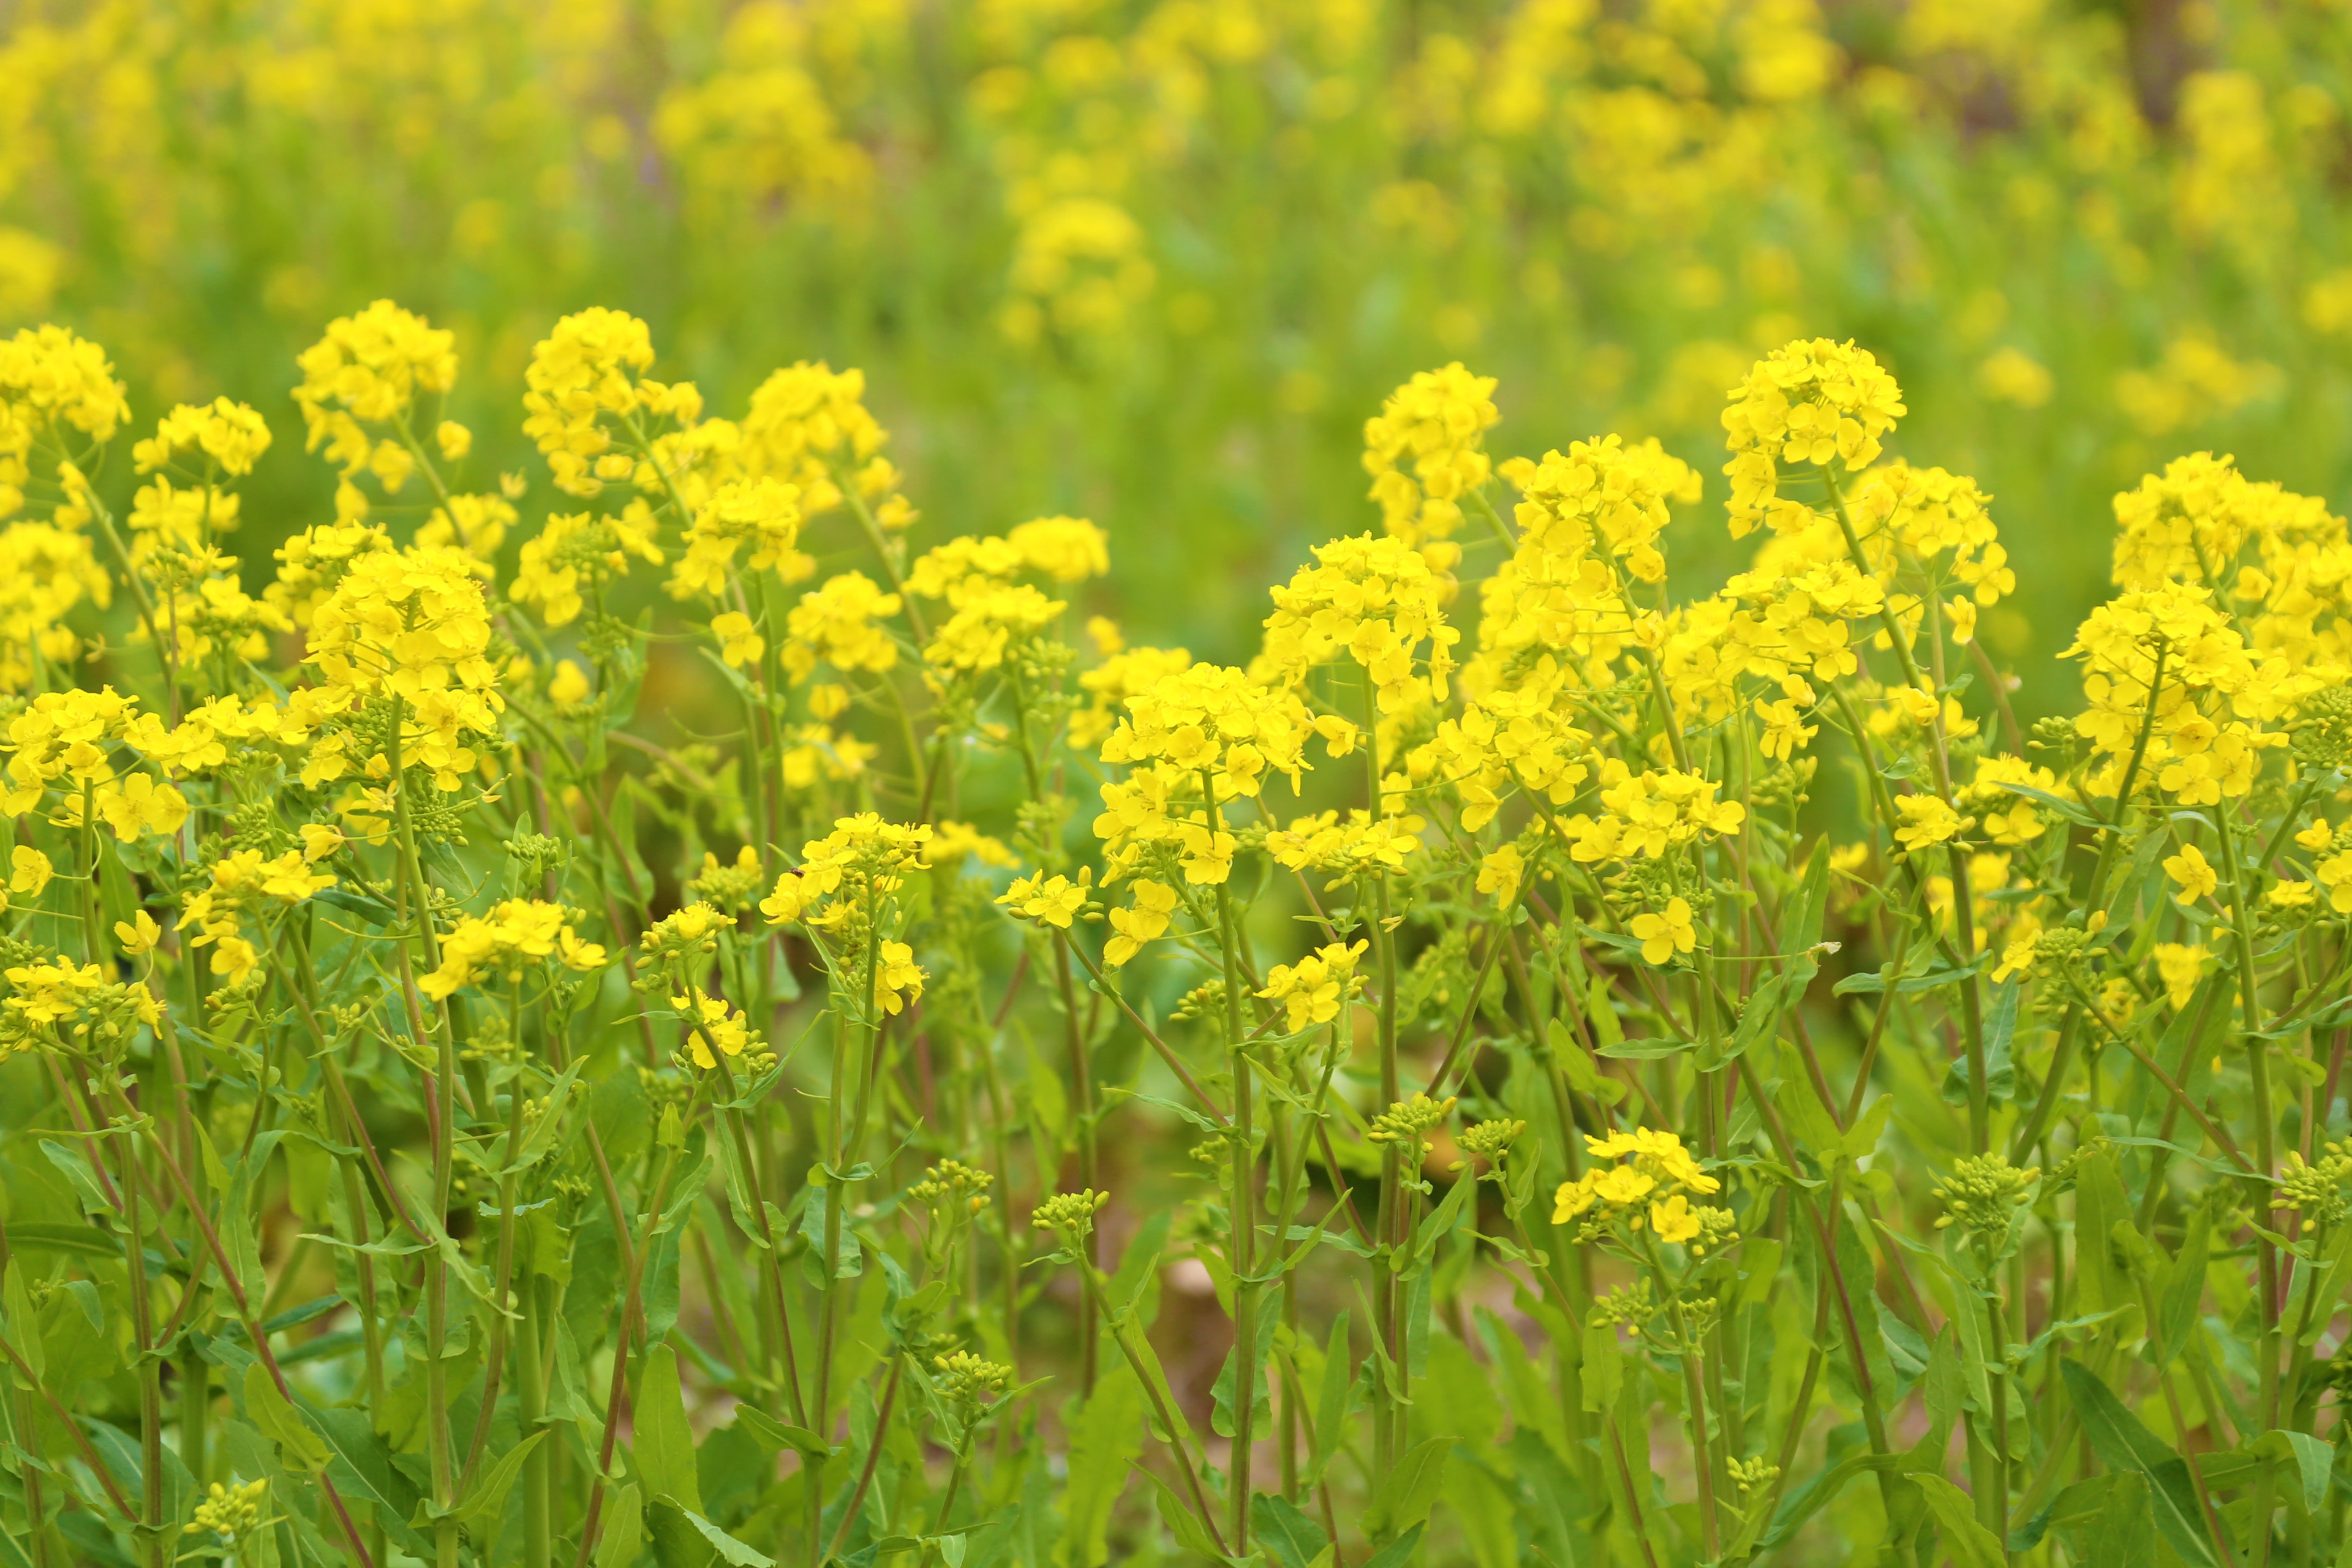
landscape, plant, field, meadow, prairie, flower, food, produce, vegetable, pasture, natural, yellow, japan, rapeseed, wildflower, flowers, grassland, canola, mustard, brassica, flowering plant, rape blossoms, one side of the flower, grass family, land plant, mustard plant, mustard and cabbage family, brassica rapa